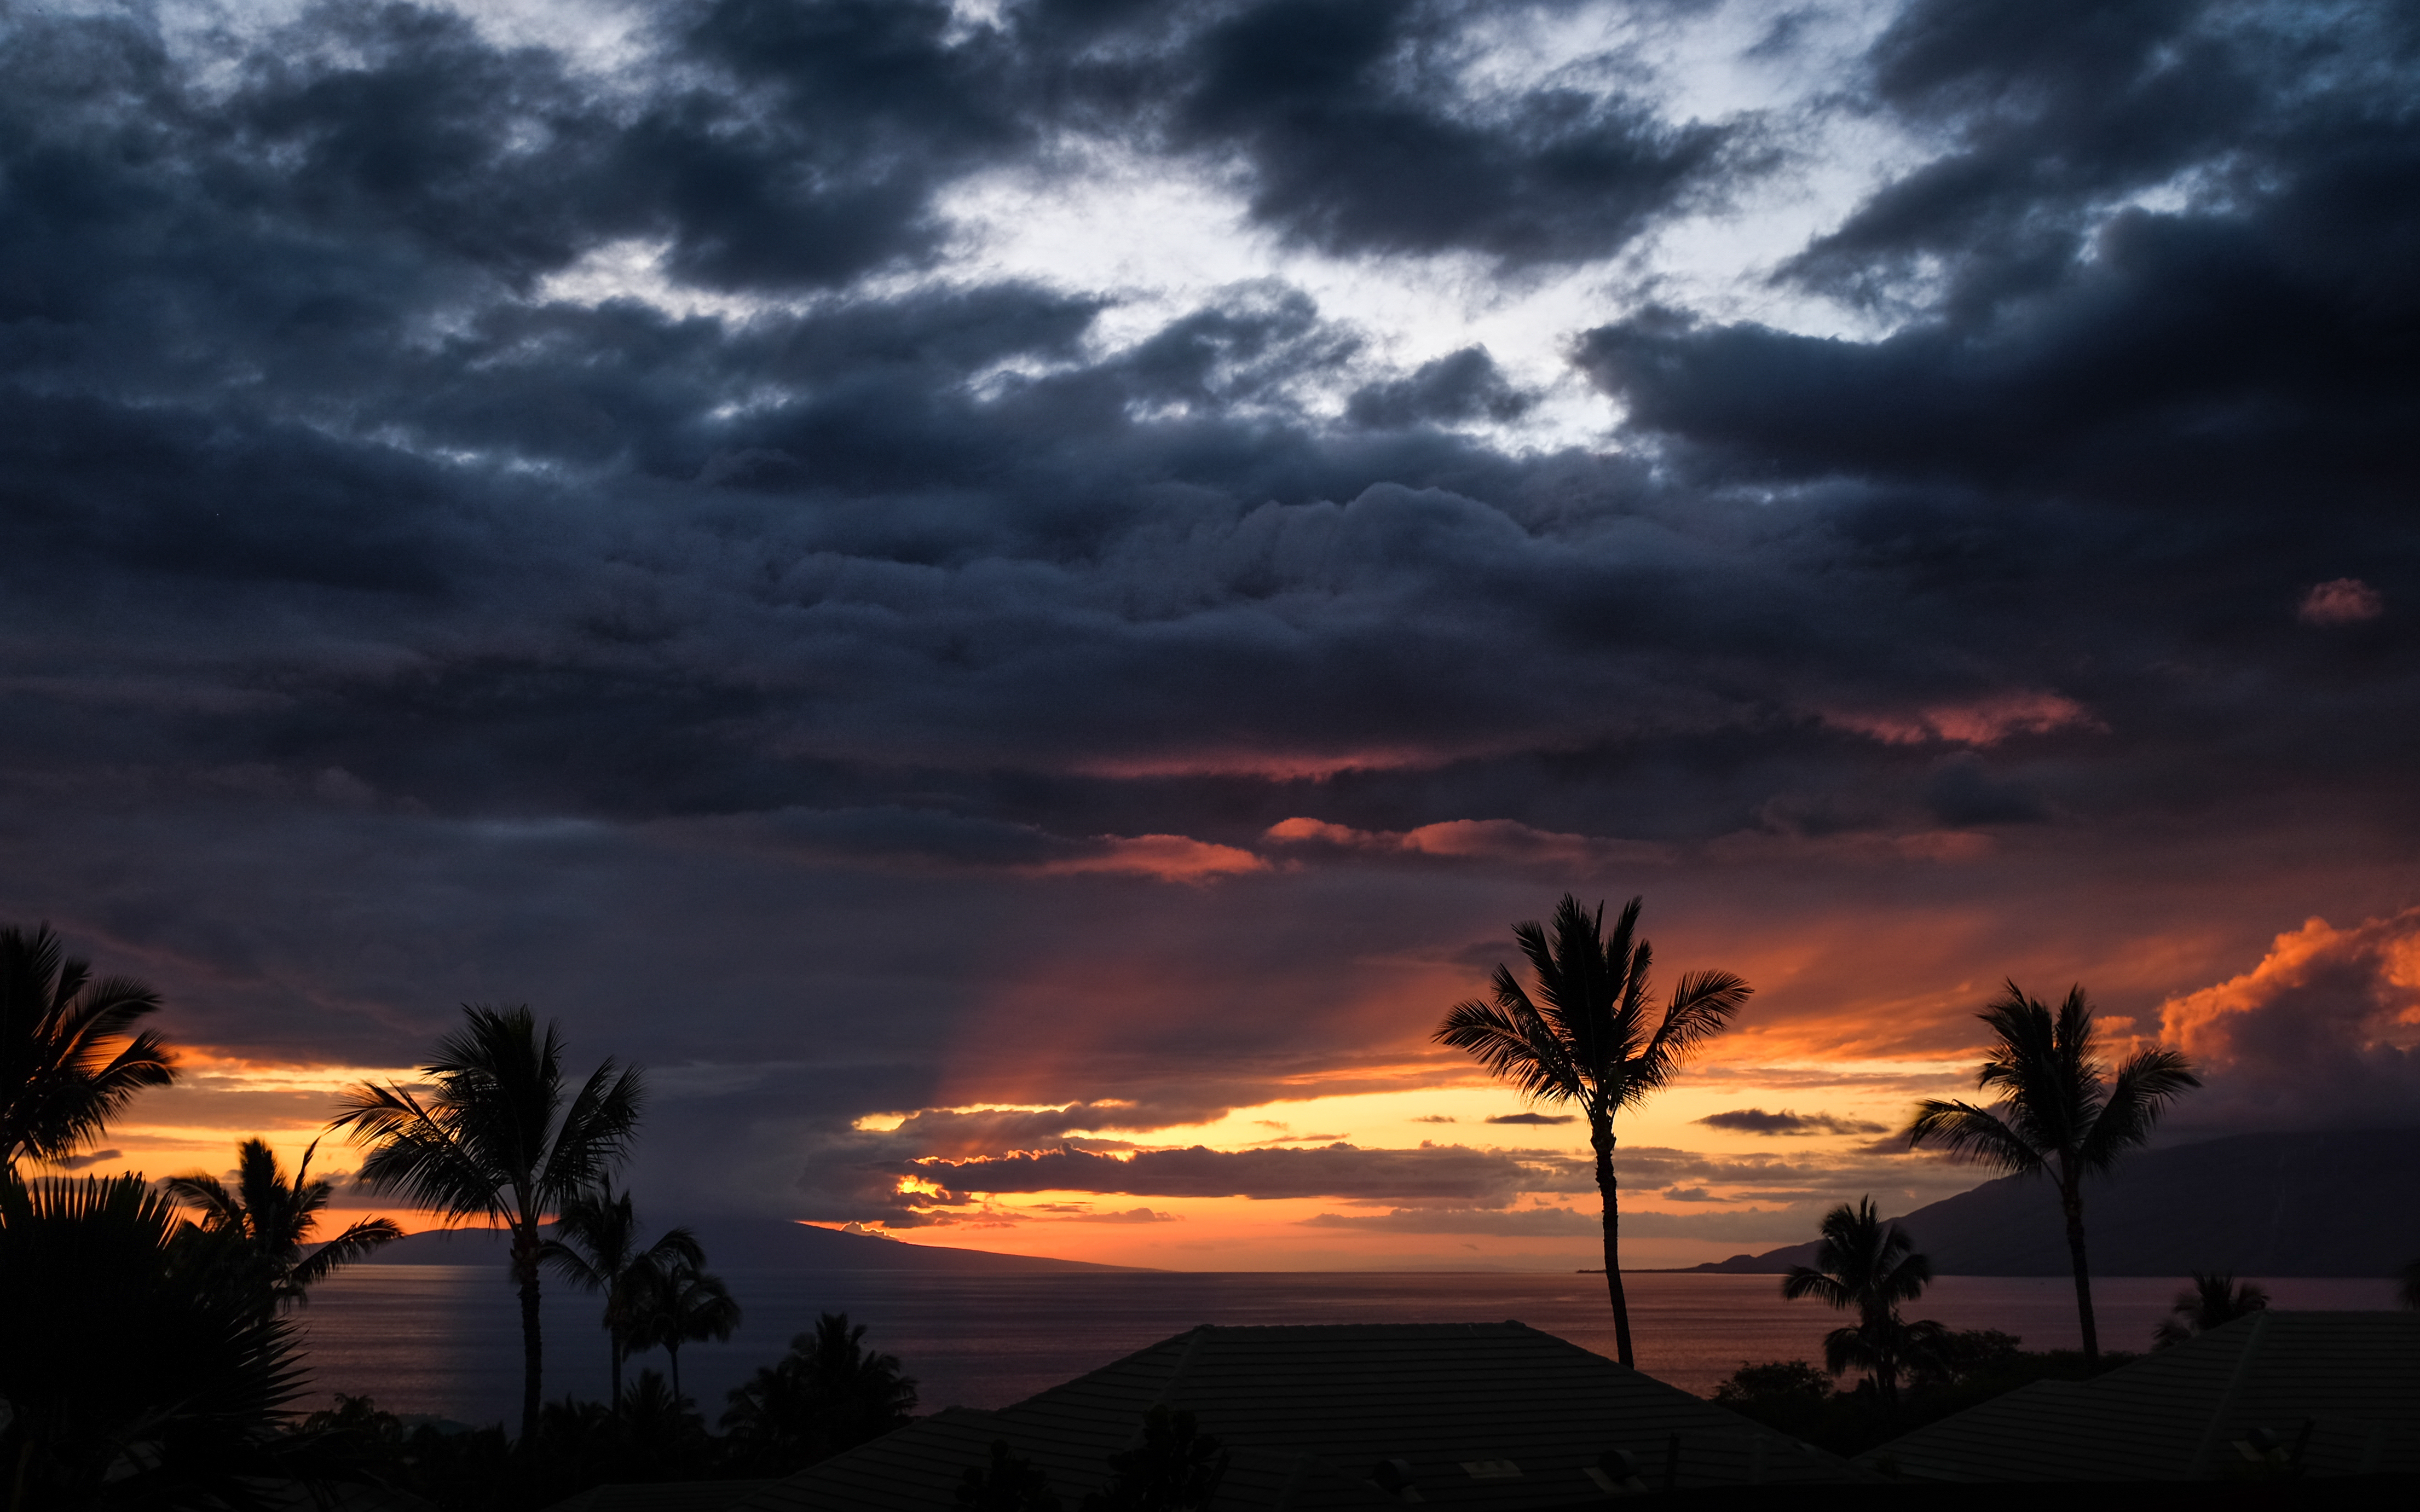
horizon, silhouette, cloud, sky, sunrise, sunset, palm tree, sunlight, morning, dawn, atmosphere, dusk, evening, afterglow, meteorological phenomenon, red sky at morning